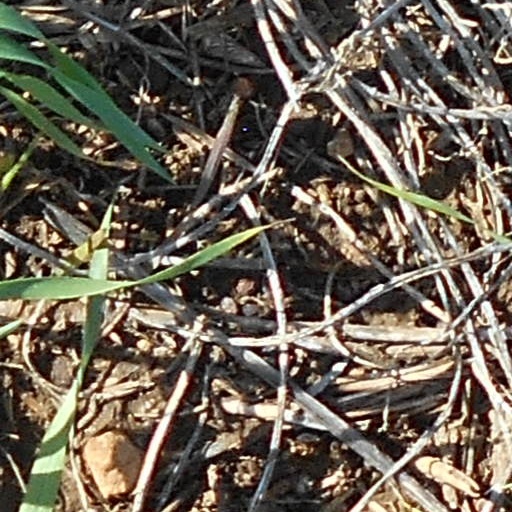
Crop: wheat